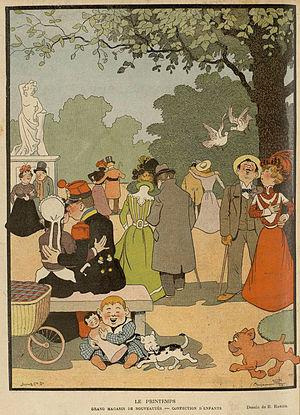
Benjamin Rabier est un auteur pour la jeunesse, illustrateur et auteur de bande dessinée français, né le 30 décembre 1864 à Napoléon-Vendée et mort le 10 octobre 1939 à Faverolles.